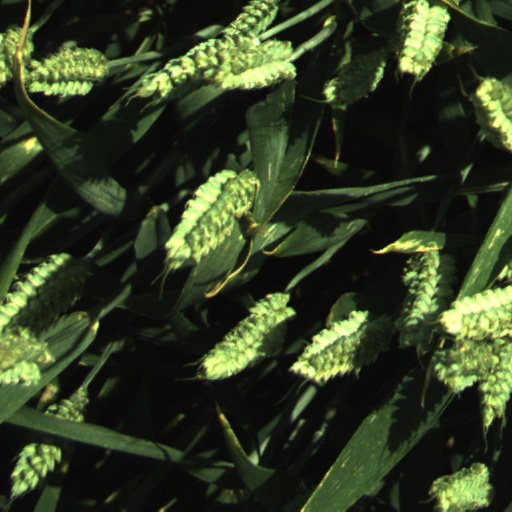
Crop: wheat